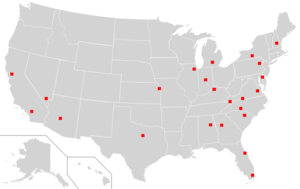
La NASCAR Cup Series est la plus grande compétition automobile organisée depuis 1949 aux États-Unis par la National Association for Stock Car Auto Racing. La compétition était initialement dénommée Grand National.